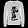
Label: Pullover